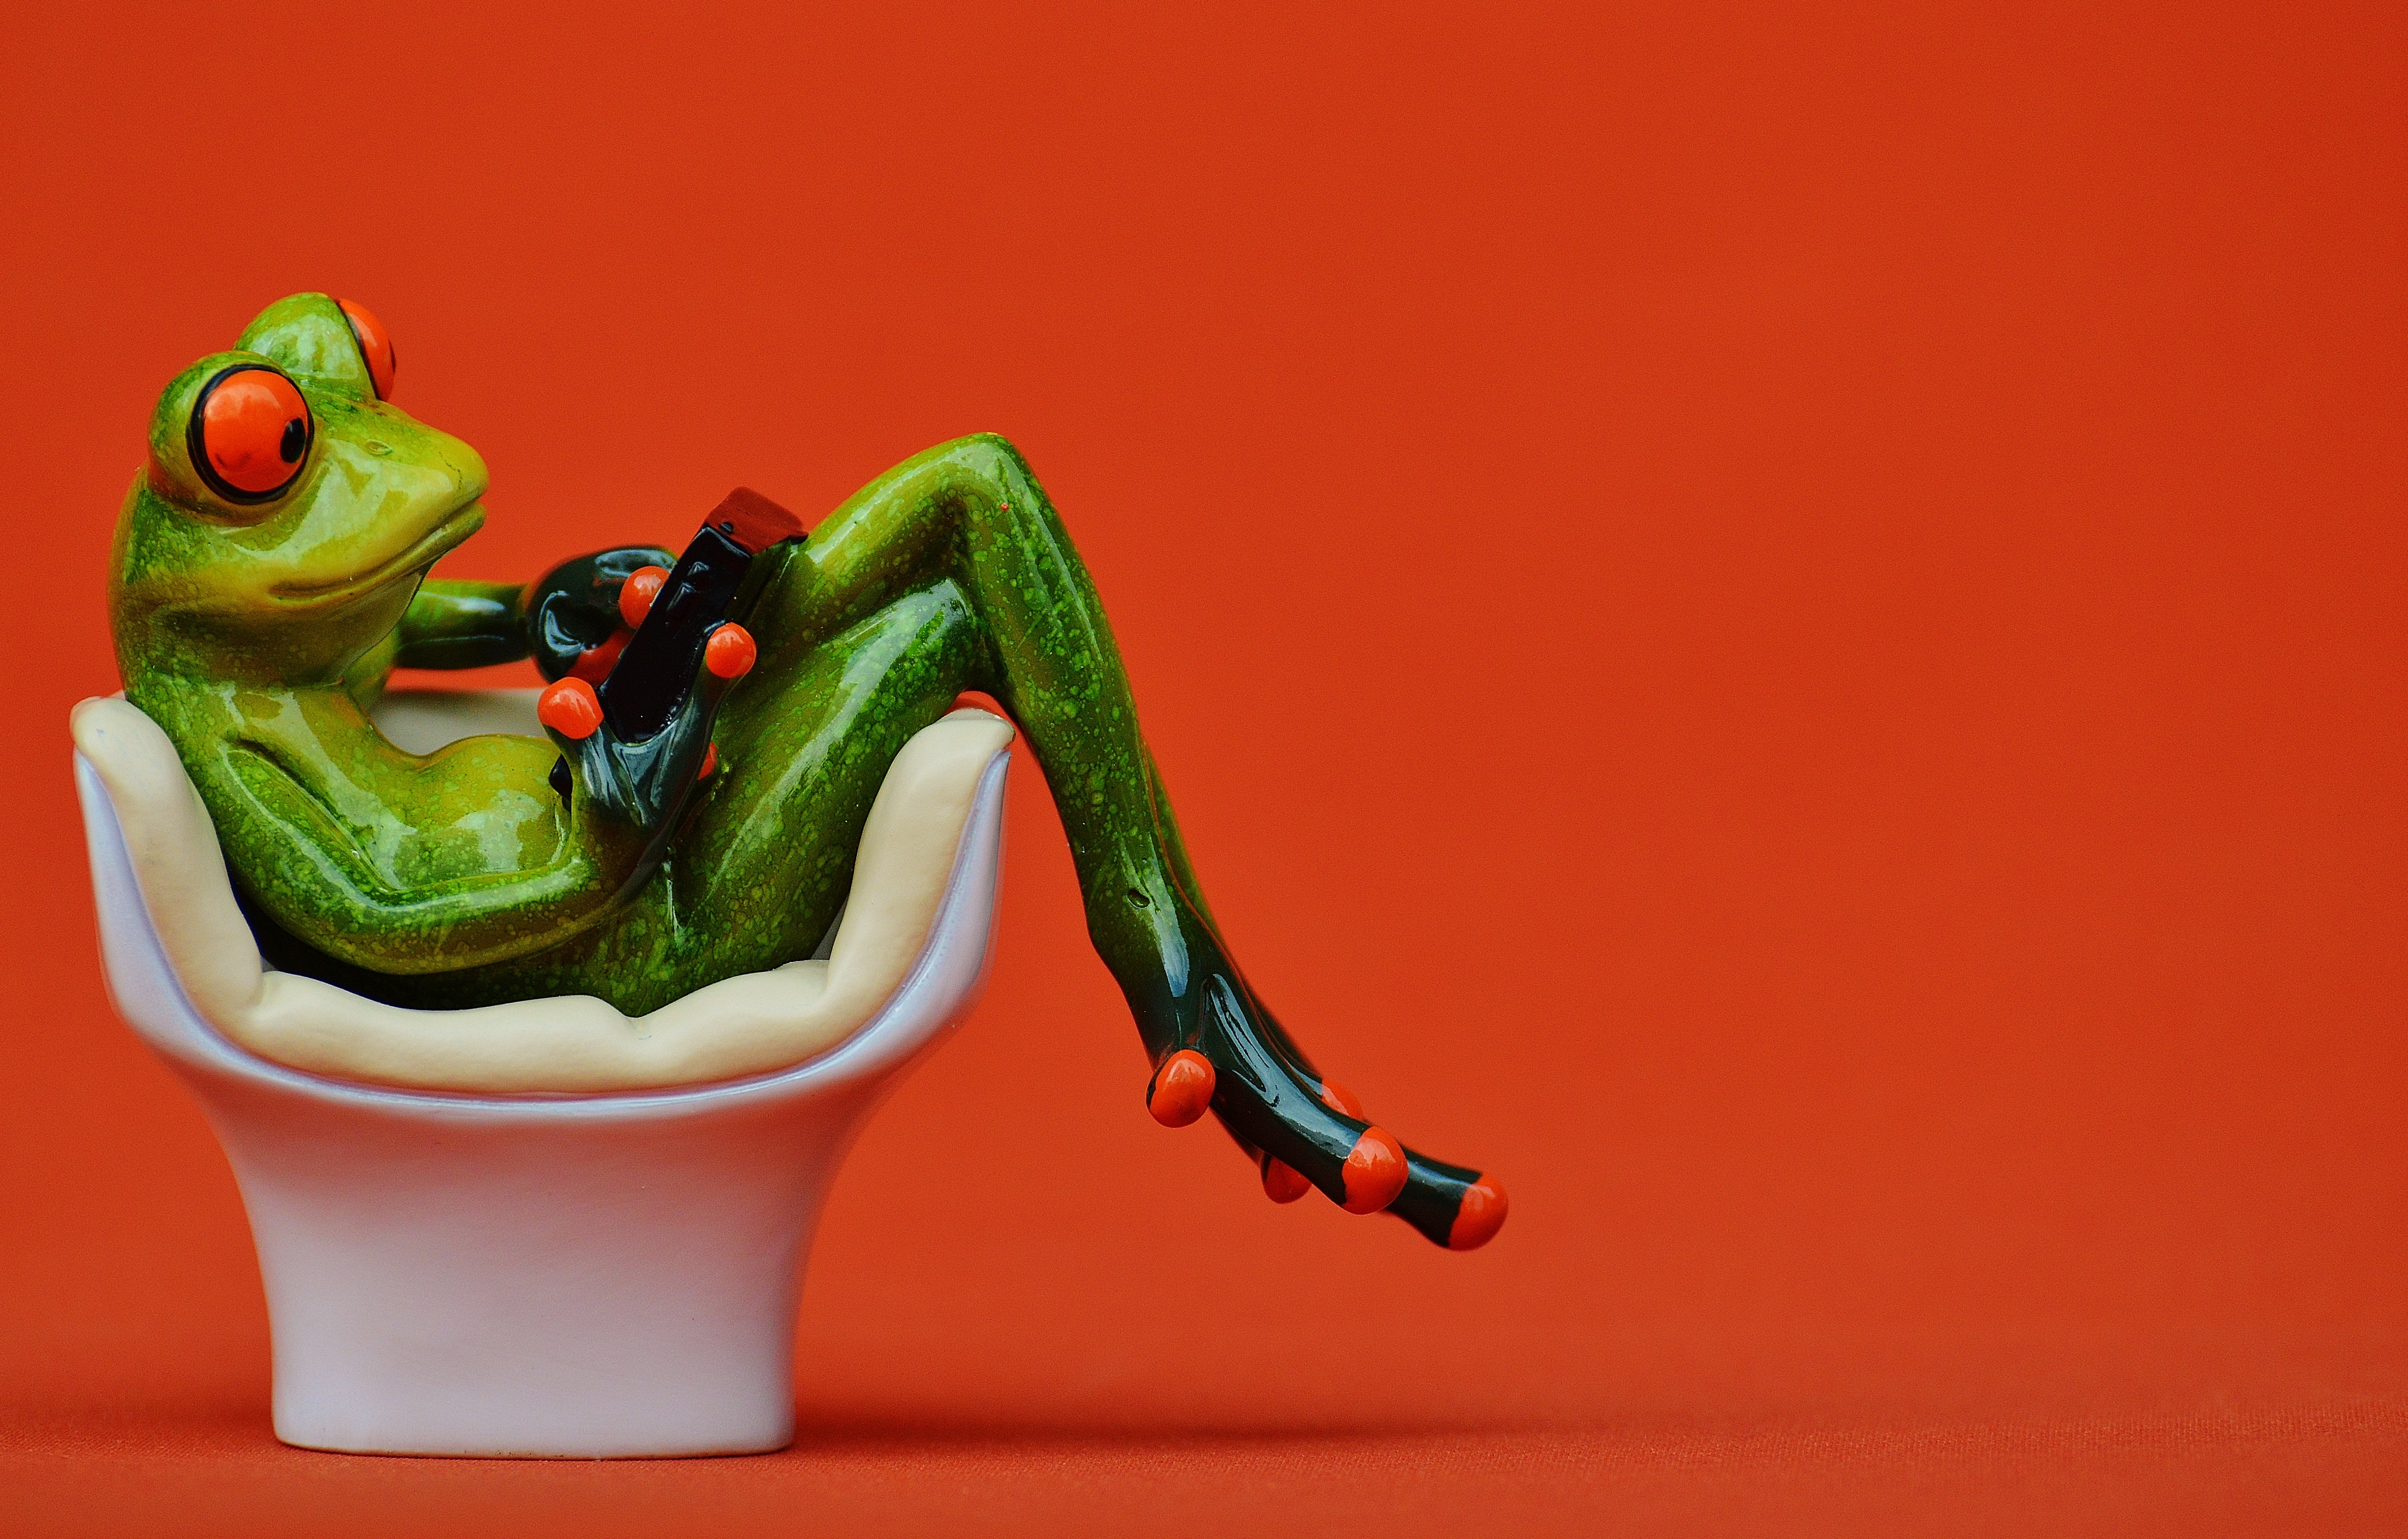
computer, sweet, chair, seat, cute, tablet, green, red, relax, cozy, rest, frog, amphibian, furniture, sit, tree frog, relaxation, figure, illustration, funny, pc, coziness, macro photography, furniture pieces